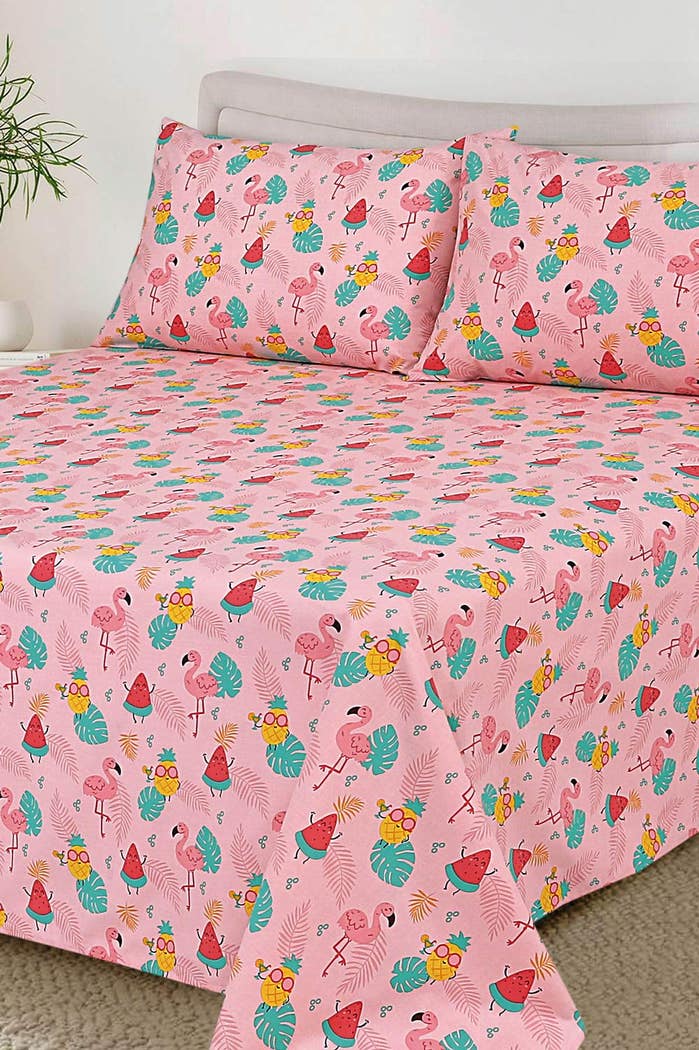
pink flamingo print double sheet